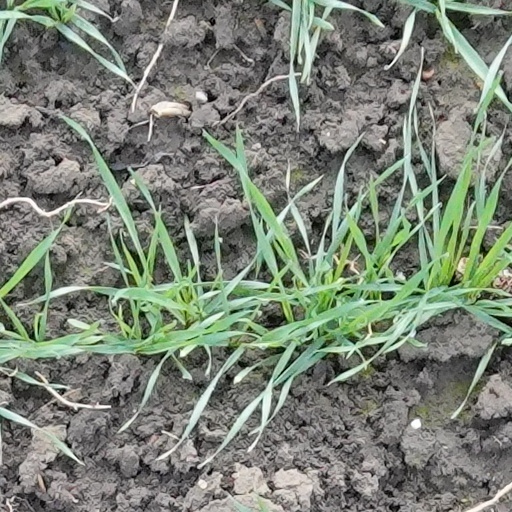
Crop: wheat